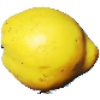
Label: Quince 1